Wolverhampton railway works

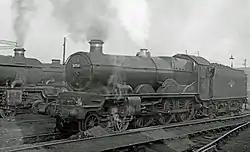
GWR "Castle Class" 4-6-0 5050 "Earl of St Germans" at Wolverhampton (Stafford Road) motive power depot in December 1958.

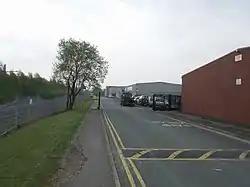
The site of the former Wolverhampton (Stafford Road) TMD in 2007, redeveloped in the late 1960s as a light industrial estate

On reaching Wolverhampton in 1854, the GWR built their own shed on the opposite side of the Stafford Road to the existing S&B works, between the road and the LMS line to Crewe. Located opposite and accessible from Dunstall Park railway station, the shed backed onto the Stafford Road, with it throat facing Wolverhampton Low Level railway station.